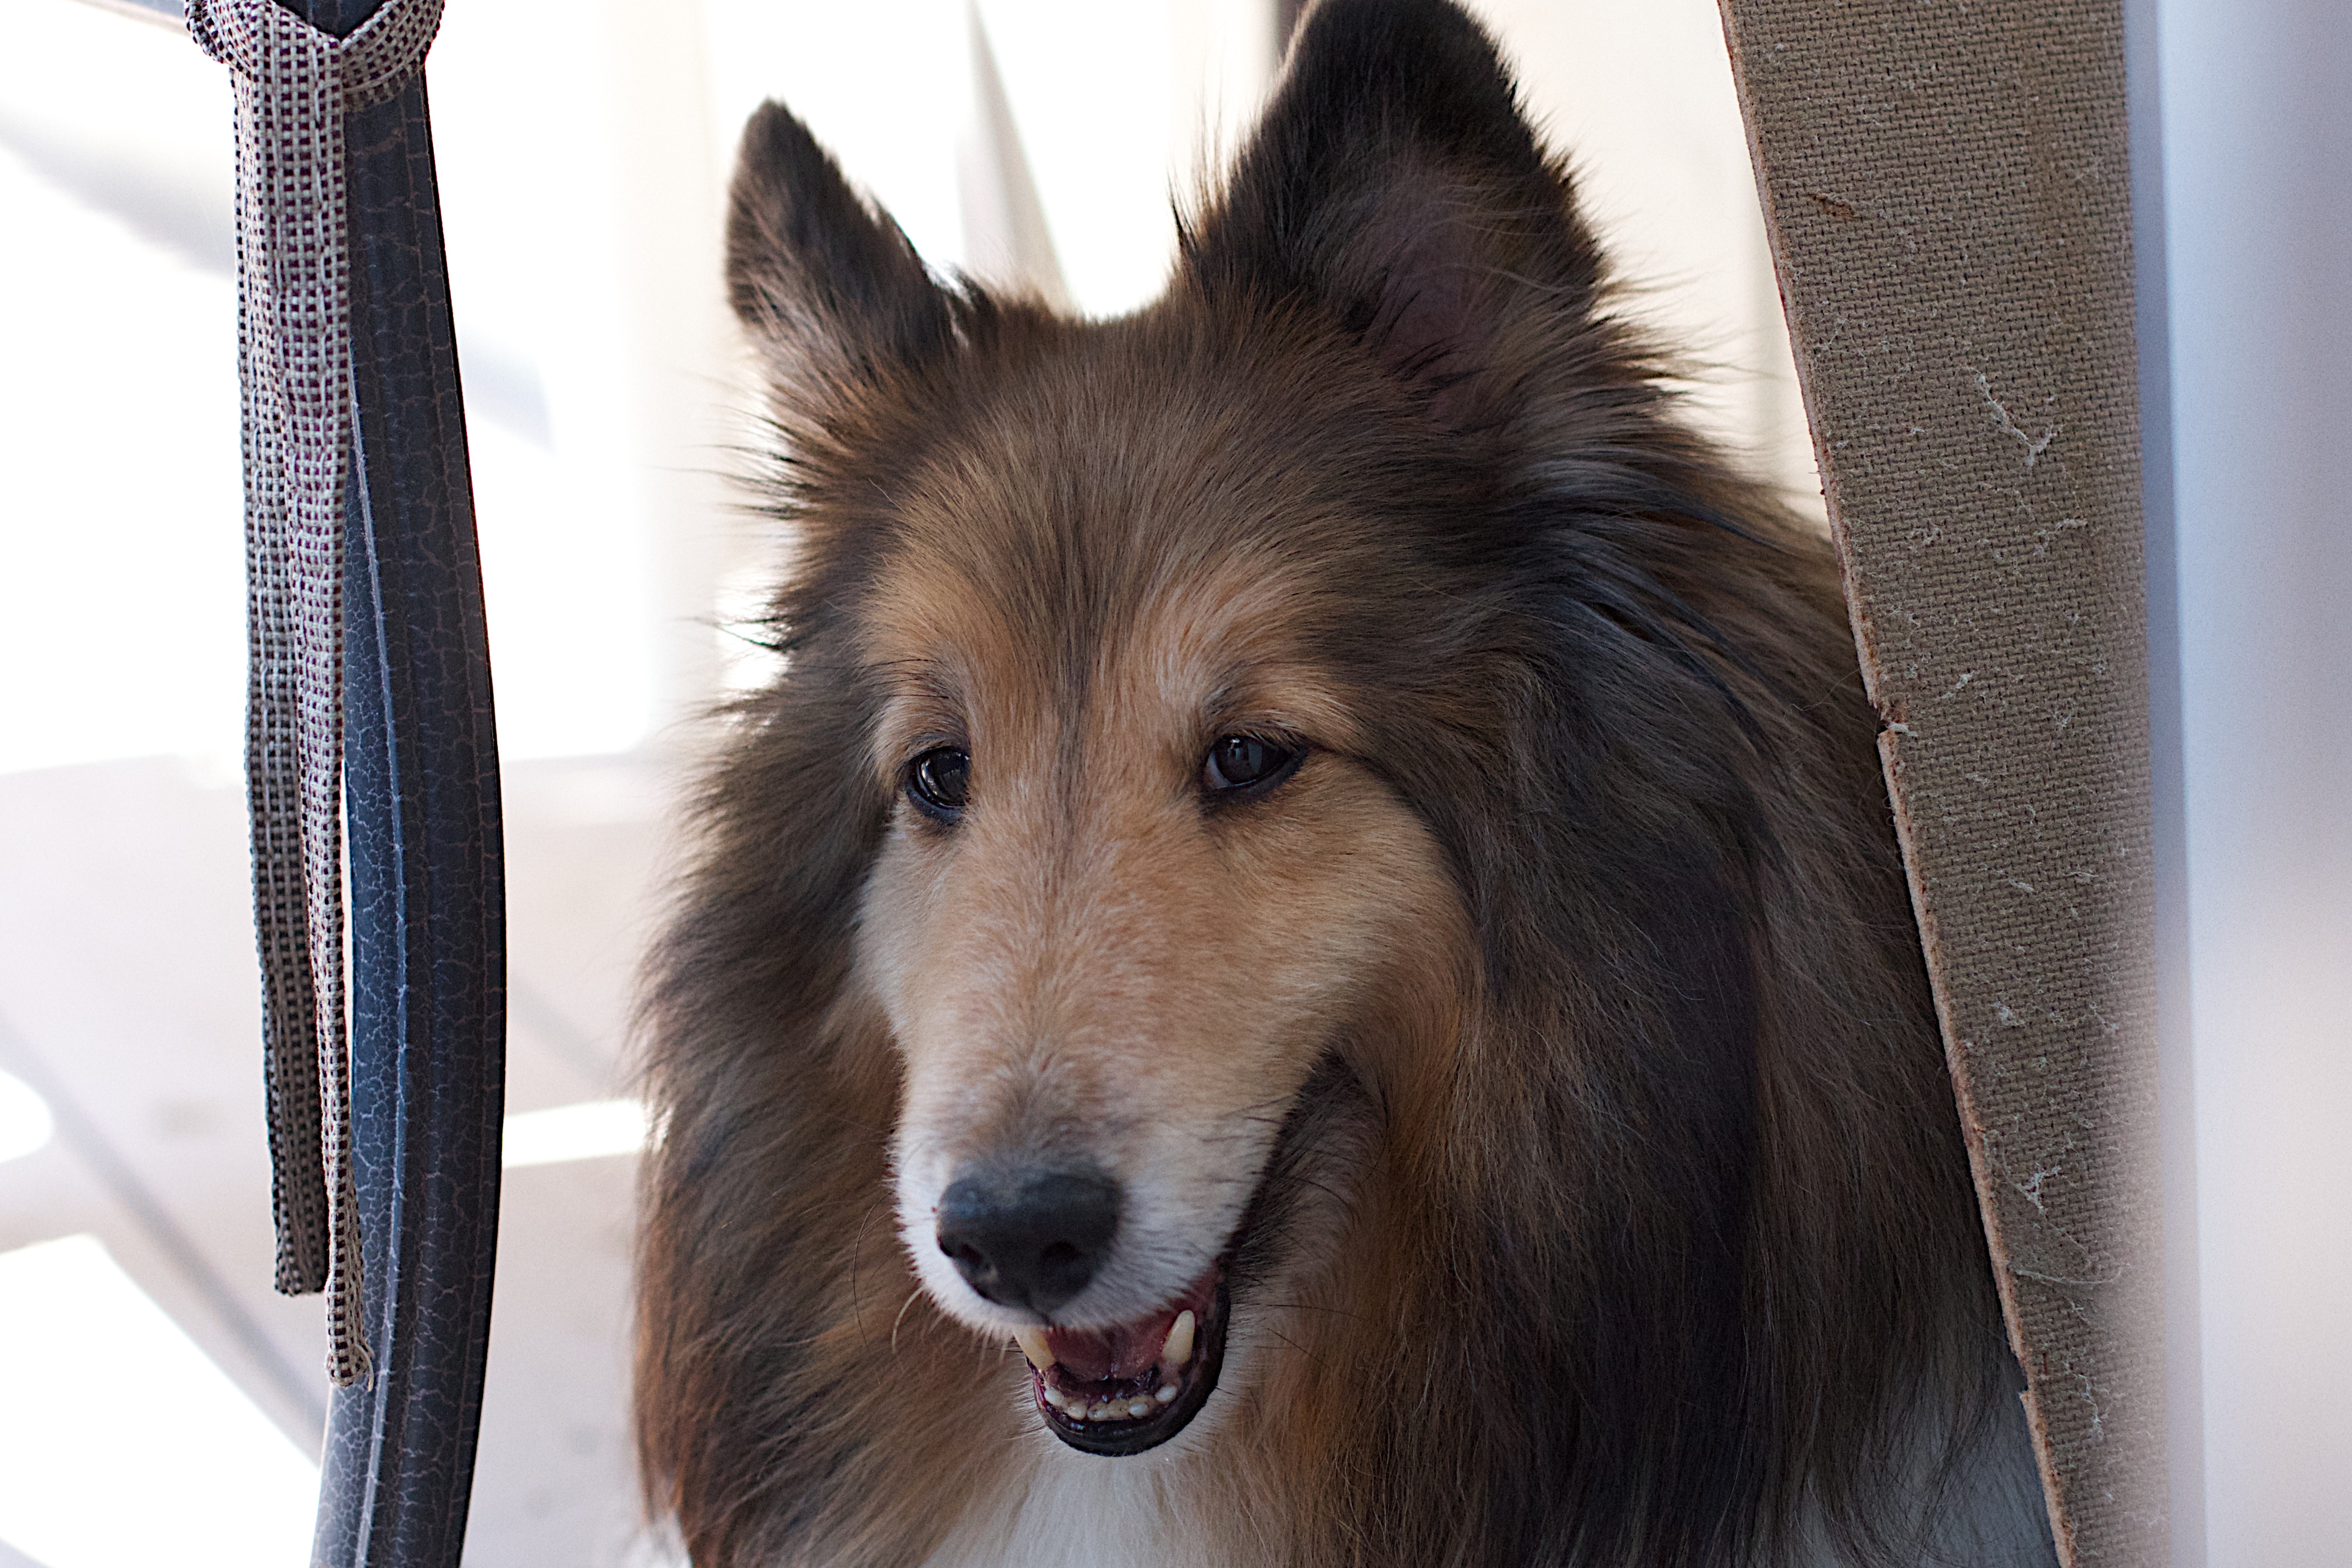
dog, collie, mammal, vertebrate, dog breed, shetland sheepdog, dog like mammal, dog breed group, rough collie, scotch collie